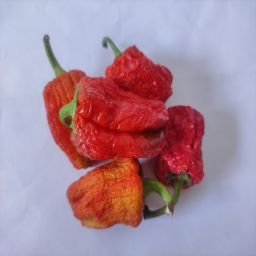
Crop: Bell Pepper
Quality: Dried